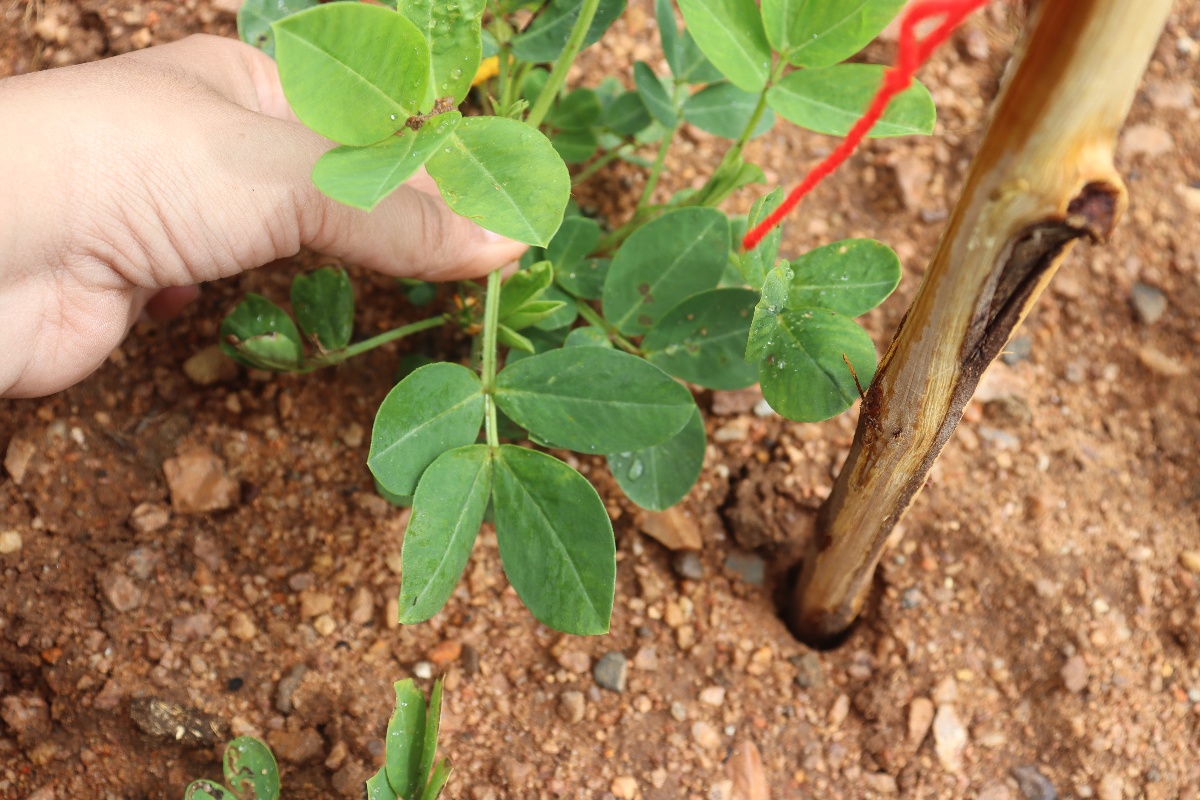
Label: healthy leaf